Shoot or Be Shot

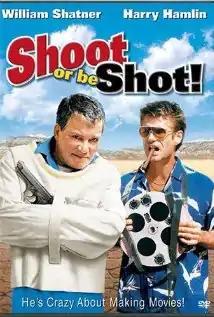

Shoot or Be Shot is a low-budget independent film that premiered in Minneapolis–Saint Paul, Minnesota on January 25, 2002. This comedy film satirizes the filmmaking movement Dogme 95. The idea for the film was inspired by "The Producers" and "".